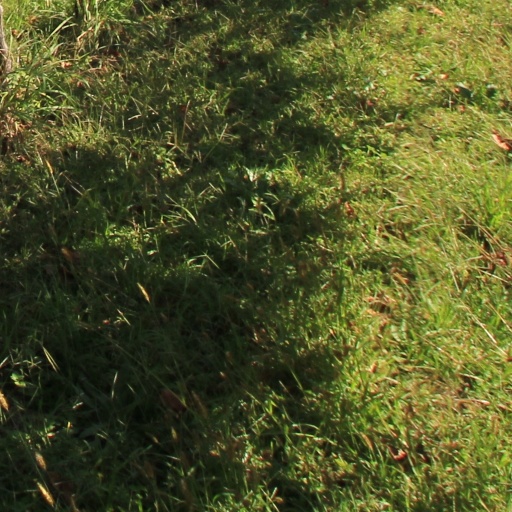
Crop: grape